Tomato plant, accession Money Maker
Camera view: vertical (180 deg); turntable rotation: 240 degrees
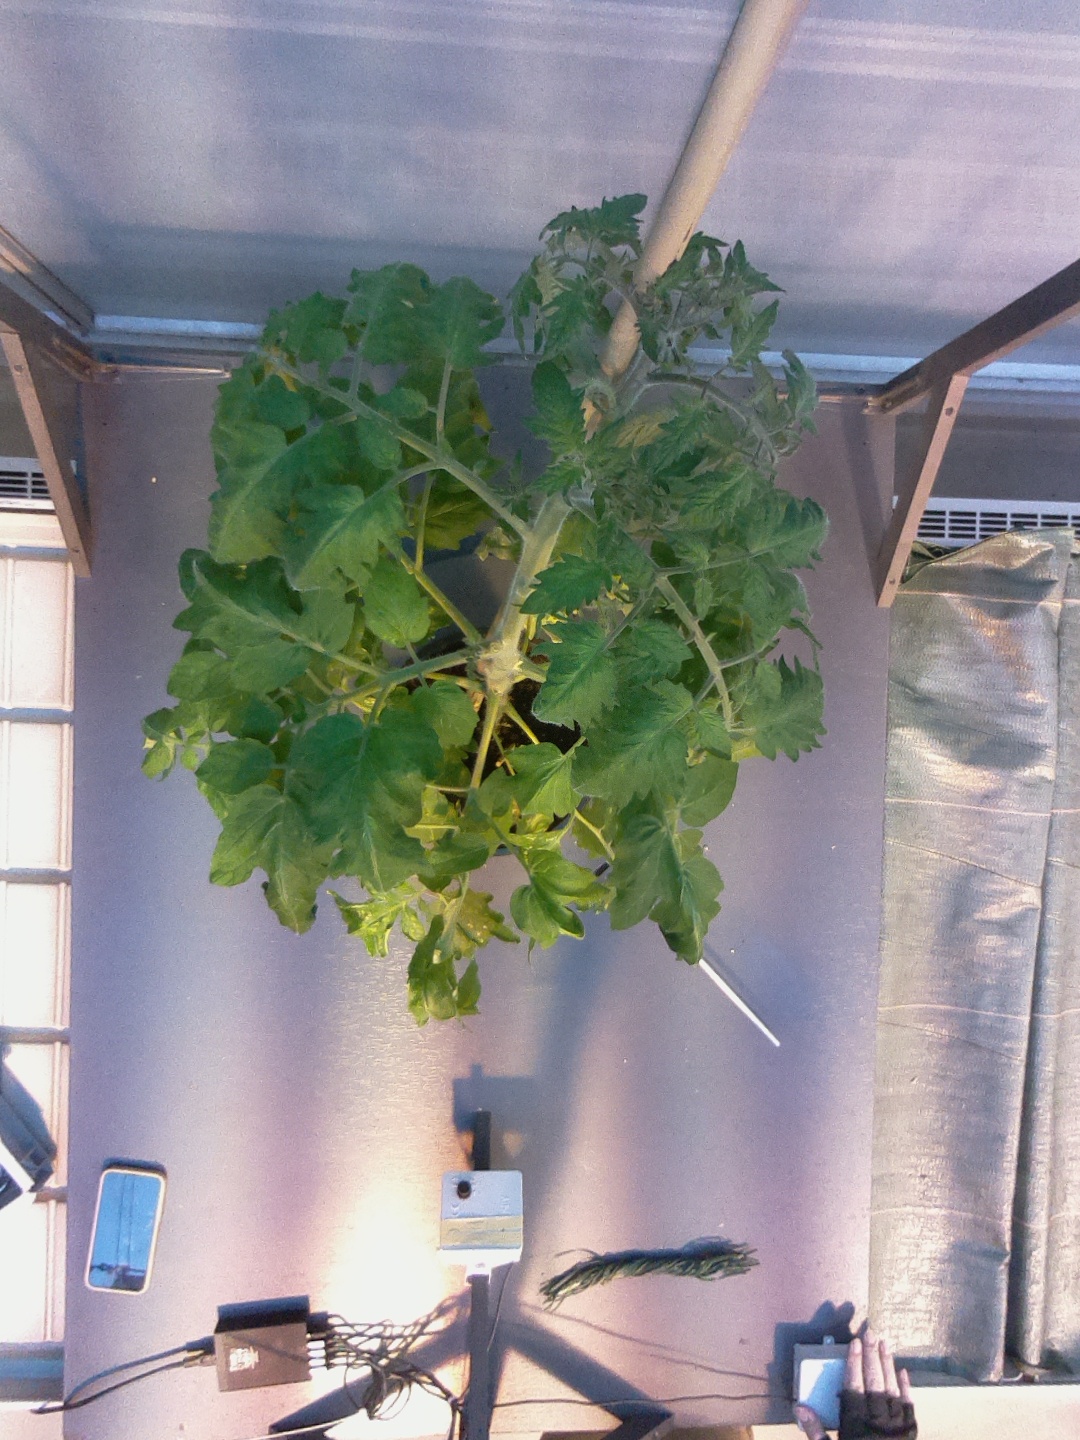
BBCH growth stage 70: Fruits at the main stem or branches visibles